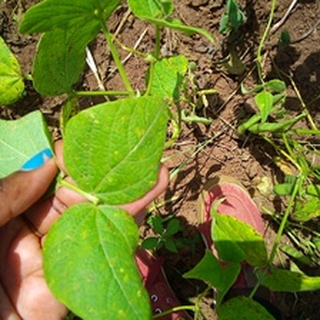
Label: bean_rust